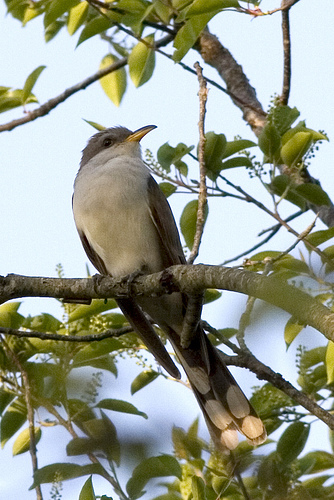
thin white bird with a long tail that is grey and has white circle on it tail but grey feathers on its head and its beak.
a short white bird with black wings and a short yellow beak.
bbird has grey and white rectices white throat and belly small white flat beak and grey head.
this bird is white and brown in color with a sharp beak, and grey eye rings.
the bird has white color all the way on its ventral side, has orange beak, brown wings, and has brown tail with white round patches on it.
this bird has wings that are black ad has a white body and spotted tail
this bird has wings that are black and has a white belly and yellow bill
this bird has wings that are black and has a spotted atil
this larger bird has very long rectrices with brown color and white patches and a white belly.
this bird has a white belly with long curved beak, grey crown, spotted undertail coverts.
Species: Yellow Billed Cuckoo